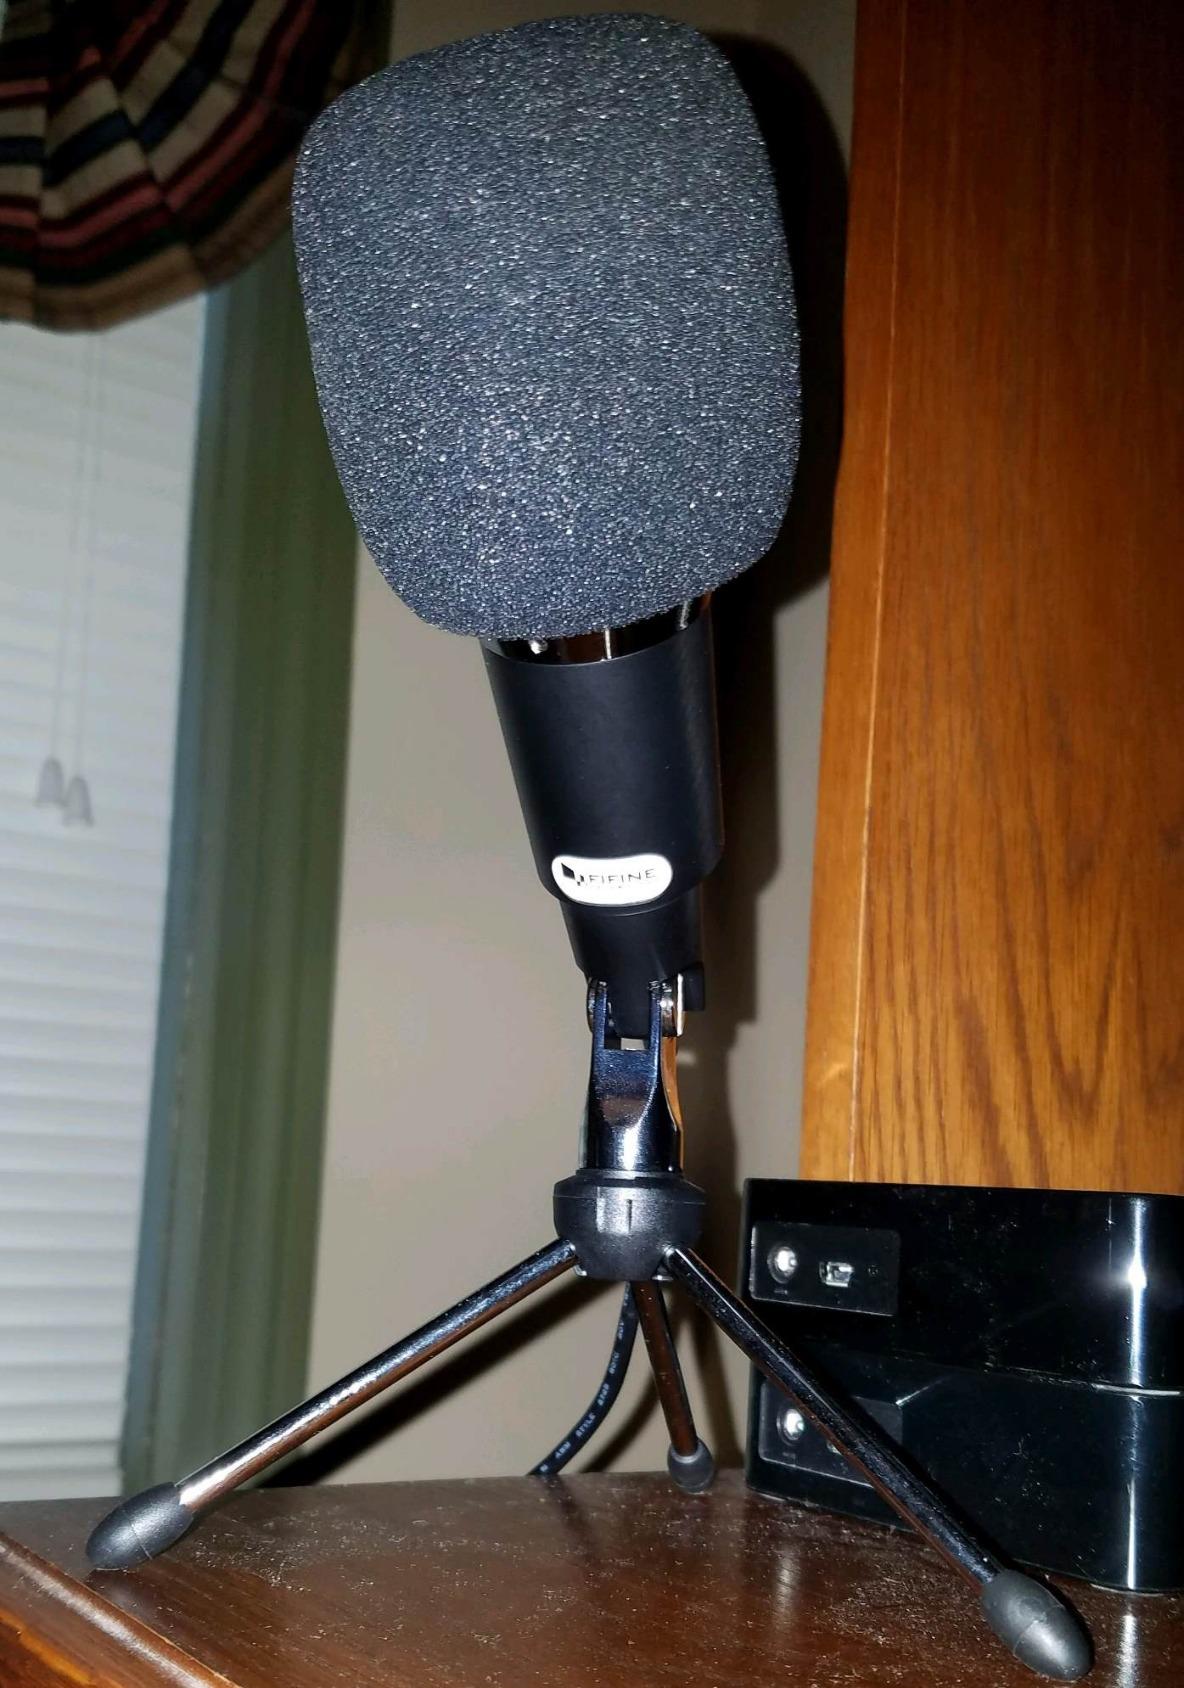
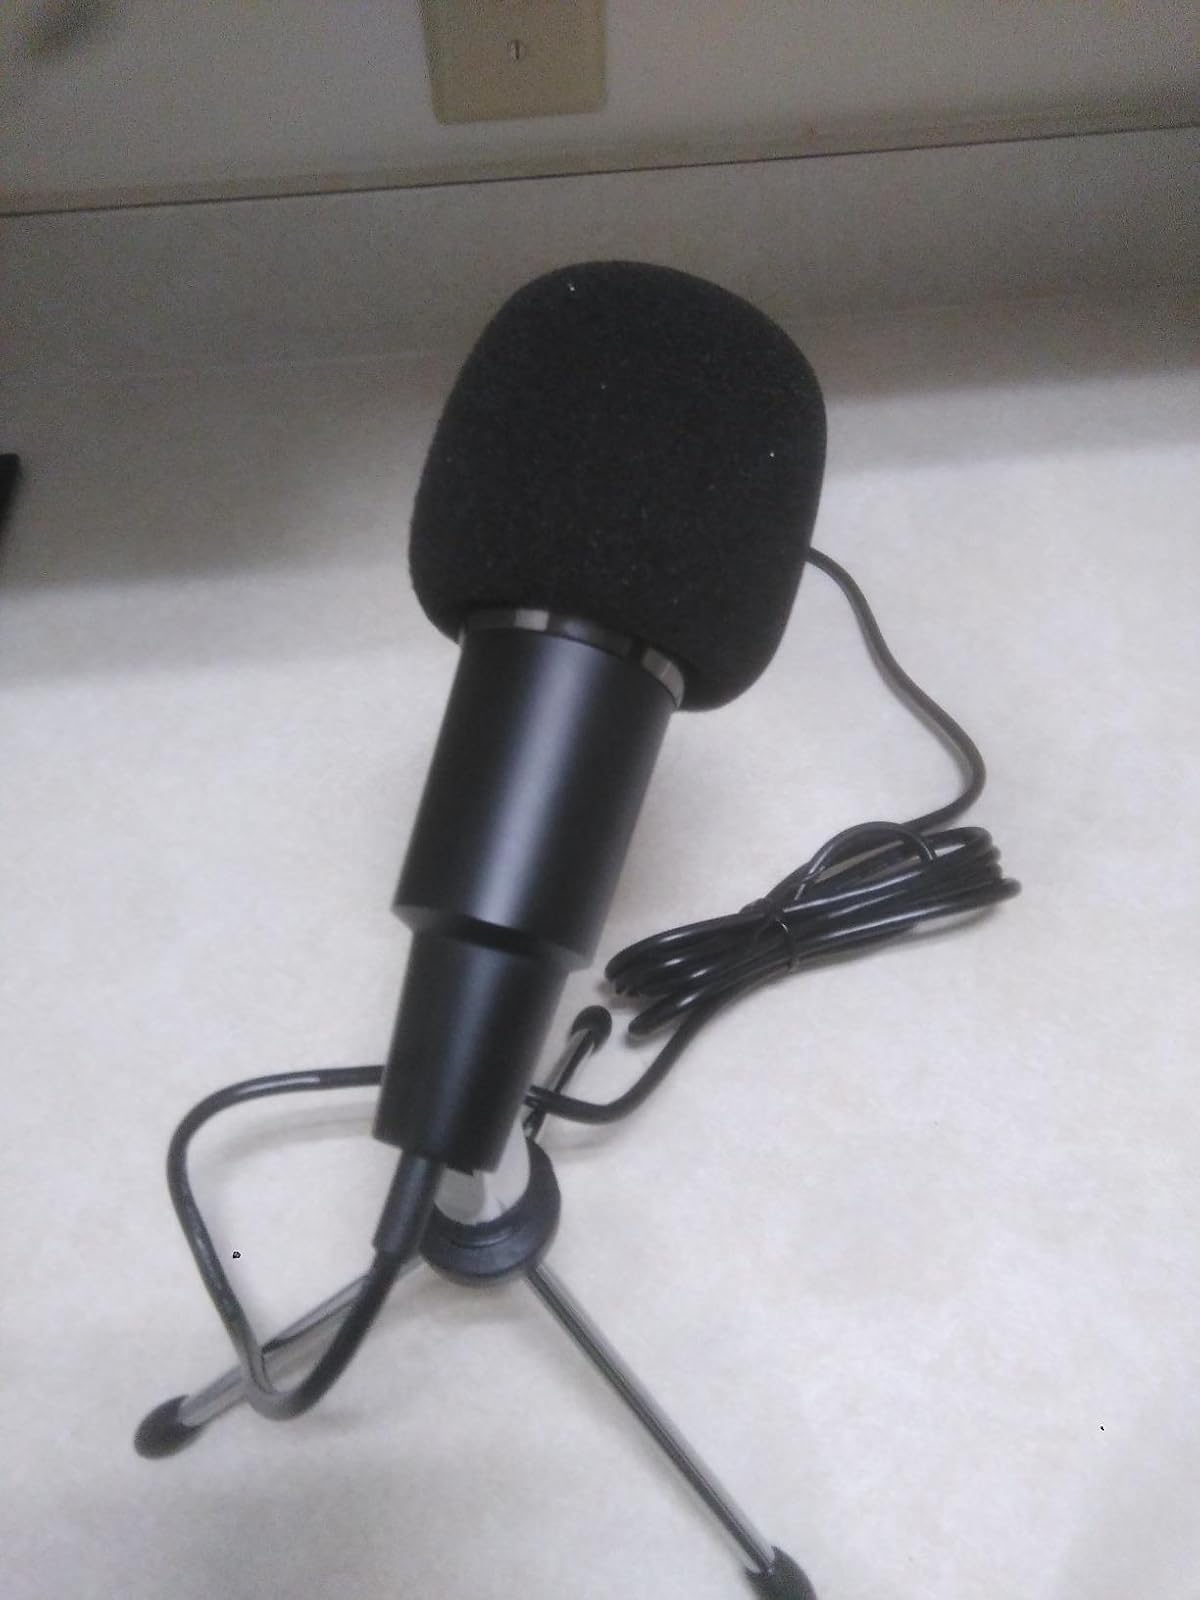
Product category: microphone
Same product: yes